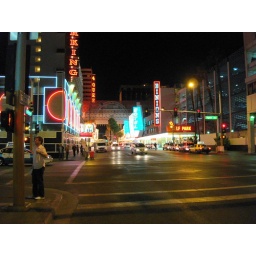
someone hanging around on the street corner... you can see the 4 queens casino and the fremont street roof in the distance